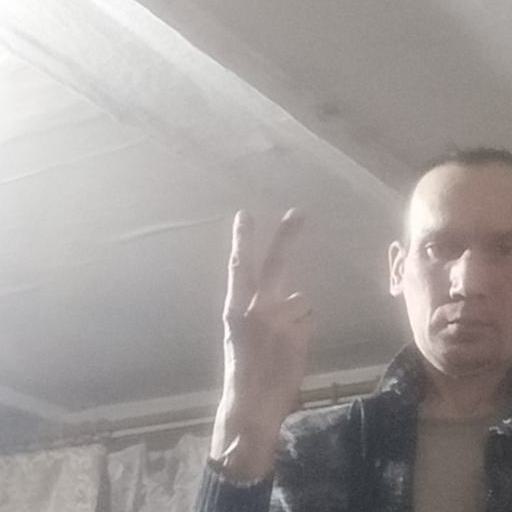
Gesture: peace_inverted